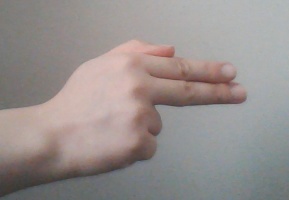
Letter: ghain